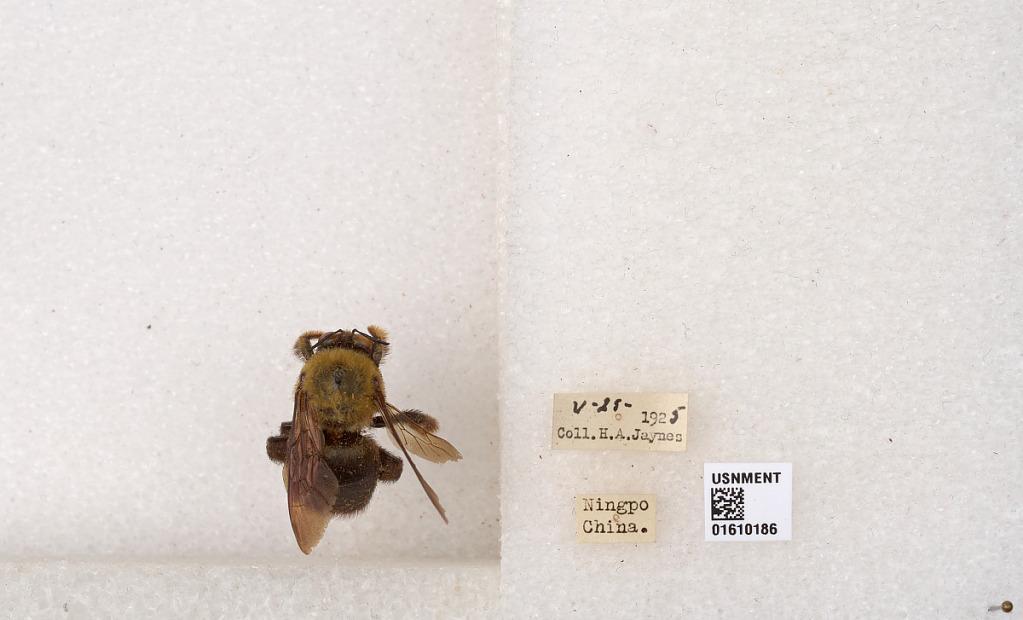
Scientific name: Xylocopa (Alloxylocopa) appendiculata appendiculata Smith
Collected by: H. Jaynes
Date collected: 1925-5-25
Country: China
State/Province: Zhejiang
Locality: Ningpo
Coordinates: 29.8698, 121.572